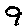
Label: 9